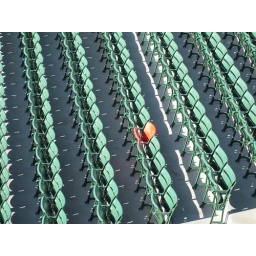
Williams hit the farthest ball ever in Fenway...it hit this chair 502 feet away!